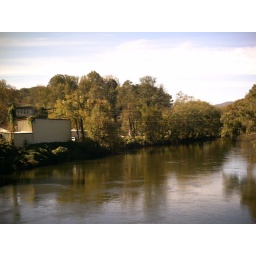
Shot of river taken from a bridge in Bryson City, North Carolina.